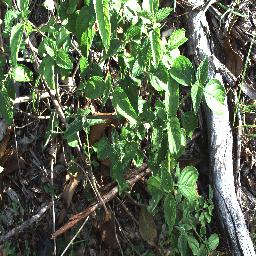
Label: lantana